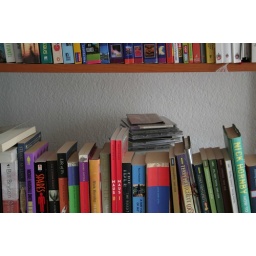
not my books in not my shelf